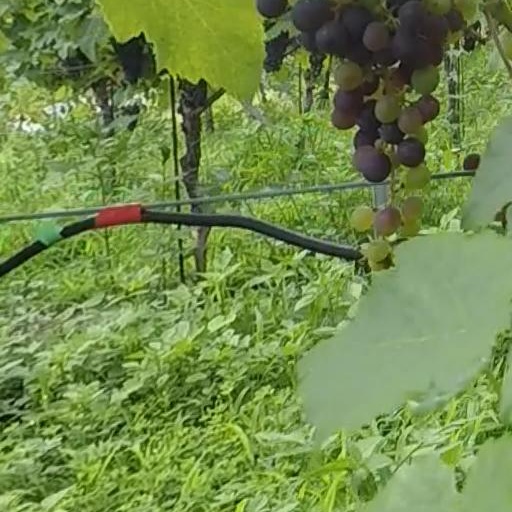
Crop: grape